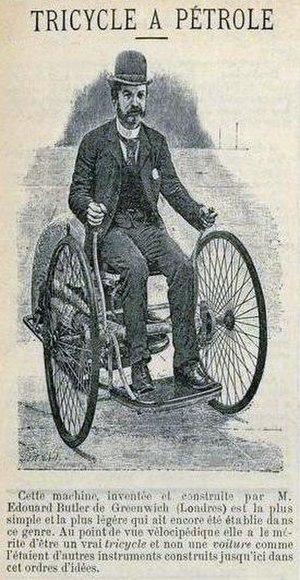
Tricycle à pétrole (future voiturette) de 1891, du à Edouard Butler.
Une voiture dite sans permis ou « voiturette » ou parfois micro-voiture ou rarement voiture-œuf est un véhicule carrossé à moteur dont la réglementation est similaire ou dérivée de celle de la catégorie des cyclomoteurs notamment en ce qui concerne le permis de conduire. En fonction de la législation nationale, la conduite peut ne pas nécessiter de permis de conduire automobile obligatoire. Les caractéristiques techniques ne répondent pas au standard européen d'une voiture de tourisme ; en particulier pour les normes de sécurité : absence d'obligation d'ABS, d'airbag, d'ESP, de TPMS ou d'AEB ou de protection contre les chocs. Il s'agit le plus souvent d'un quadricycle à moteur, mais une voiturette peut être aussi un tricycle à moteur ou véhicule à trois roues.